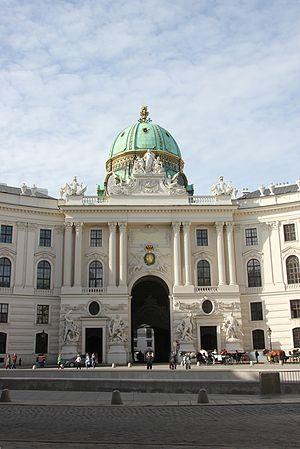
Les Pays-Bas autrichiens sont l'appellation des Pays-Bas méridionaux pendant le régime autrichien au XVIIIᵉ siècle. Le nom « autrichien » fait référence à la maison d'Autriche, suzeraine de ces terres faisant partie du Saint-Empire depuis le mariage de Marie de Bourgogne avec Maximilien d'Autriche peu après la mort de Charles le Téméraire. Avant 1714, toutefois, les Pays-Bas méridionaux relevaient de la branche espagnole des Habsbourg, et l'on parlait de Pays-Bas espagnols.